Calakmul

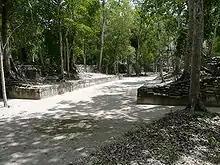
Ballcourt at Calakmul

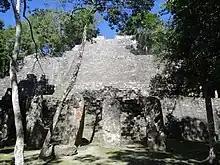
Calakmul

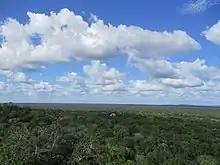
Calakmul

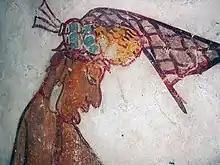
Calakmul, building on central square, detail of a wall painting

Structure 1 (or Structure I) is a pyramid to the east of the site core. A number of stelae were erected at its base by Yuknoom Took' K'awiil in 731. Because it was built on a low hill, Structure 1 appears to be higher than Structure 2, although this is not the case.